Floris I van Borselen

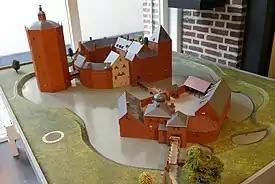
Heusden Castle

On 10 January 1354 Floris van Borselen bought 1600 gemeten of land, which had reverted to the county after the death of Pieter son of Gheront. He also bought 900 gemeten which had had been Pieter's son Jan had lost due to 'treason'. In 1355 Count William V confirmed Floris' possession of these lands, lordships, mills, and tithes. The lands centred on Sint-Maartensdijk and Sint-Maartensdijk Castle. In 1357 Floris was mentioned as Lord of Sint-Maartensdijk.